Yashwanth

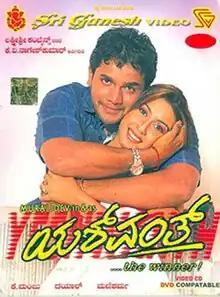
VCD cover

Yashwanth (spelled onscreen as Yeshwanth) is a 2005 Indian Kannada-language romantic drama directed by Dayal and starring Murali and Rakshitha.